Ball transfer unit

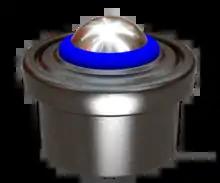
Ball transfer unit

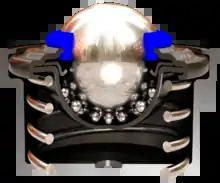
Cross-section through a spring-loaded ball transfer unit with a polymer seal ring and a drain hole in the bottom.

A ball transfer unit is an omnidirectional load-bearing sphere mounted inside a restraining fixture. They are identical in principle to a computer trackball (pointing device). Typically the design involves a single large ball supported by smaller ball bearings.